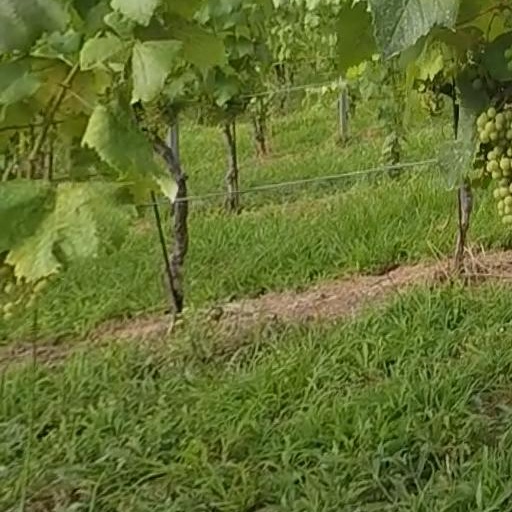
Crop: grape